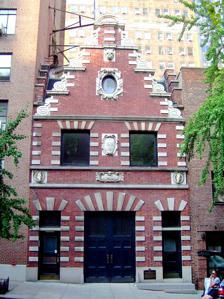
Building: George S. Bowdoin Stable
Country: United States of America
Year built: 1902
Former stable in Manhattan, New York George S. Bowdoin Stable George S. Bowdoin Stable in 2012 General information Architectural style Dutch Revival Address 149 East 38th Street New York City, US Coordinates 40°44′55.5″N 73°58′36.5″W / 40.748750°N 73.976806°W / 40.748750; -73.976806 Completed 1902 Design and construction Architect(s) Ralph S. Townsend Main contractor Isaac Hopper & Son New York City Landmark Designated June 17, 1997 Reference no. 1953 The George S. Bowdoin Stable is a historic building located at 149 East 38th Street between Lexington and Third avenues in the Murray Hill neighborhood of Manhattan in New York City . Designed by Ralph S. Townsend, the structure was originally constructed in 1902 as a private horse stable for William R. H. Martin . Over the years, it has accommodated a variety of other uses, including a garage, private residence, art gallery, cultural center, and office. The structure's two-and-a-half-story-tall façade is made of red brick and stone. The façade is decorated with stone quoins , horses' heads, and bulldog motifs. The interior was originally divided into stables on the first floor and coachmen's quarters on the second floor. Over the years, the interior has been modified into a two-and-a-half bedroom house with design features such as high ceilings and skylights . History The property, which previously contained a four-story dwelling, was purchased by William R. H. Martin from John W. Smyth in 1902 for the purposes of erecting a private stable on the lot. Martin resided at 114 East 36th Street in Murray Hill and was a senior partner at the men's clothing firm of Rogers, Peet & Company . He also was one of the largest real estate holders in Manhattan; some of the properties he owned included the Martinique Hotel and the Marbridge Building . When the building was constructed at the beginning of the 20th century, stables were often situated a block or more away from prime residential districts to keep the noises and smells from the horses away from wealthy residents. The site selected for the stable between Lexington and Third avenues was located just outside of the Murray Hill neighborhood (which ran from East 35th to 40th streets between Madison and Lexington avenues) and avoided the higher real estate costs to the west near Fifth Avenue . 20th century Plans for the stable were filed in August 1902, and it was constructed the same year. Ralph S. Townsend, who designed the stable, also designed a house at 122–124 East 38th Street for Martin. In 1907, Martin sold the property to George S. Bowdoin, a partner at J.P. Morgan & Co. Like Martin, Bowdoin was a Murray Hill resident and lived on Park Avenue near East 36th Street. His daughter Edith inherited the stable after his death in 1913 and had the first floor converted into a garage for automobiles in 1918. That December, John H. Duncan completed plans for $3,000 worth of alterations; the modifications included new floors and fireproof partitions, as well as removal of old stalls. After Edith Grinnell Bowdoin's death in 1943, the stable was sold in January 1944. The buyer was George Nichols, who kept four of his vehicles in the garage and rented out the upper floors as a single-family residence. The 6,000-square-foot (560 m 2 ) building was gutted and renovated by a new owner in 1984, who installed numerous skylights and opened up the interior space to provide ceilings over 20 feet (6.1 m) tall, but ended up never living in the building because they got married and moved to California. The newly renovated home was rented out to Jane Nichols Page, the granddaughter of John Pierpont Morgan Jr. The property was purchased by Donald Saff and his wife Ruth in 1997, who paid "in the high $2 millions" and spent six weeks renovating it. The Saffs used the building as an art gallery, office and residence. That year, the former stable was designated as a landmark by the New York City Landmarks Preservation Commission . 21st century By the early 2000s, there was a 700-square-foot (65 m 2 ) rooftop farm above the carriage house. In 2002, the building became the home of the Gabarron Foundation's Carriage House Center for the Arts, a non-profit organization that promotes the understanding of Spanish culture in the United States. They hosted artworks and presented activities within the house. The Gabarron Foundation bought the townhouse from lawyer Theodore W. Kheel 's Task Foundation in 2005 at a cost of $5 million. The Gabarron Foundation placed the building for sale in 2011 with an asking price of $13.995 million, but the sale price was reduced multiple times to $8.25 million in 2012. Following a renovation in 2015, the structure was placed for sale the next year with an asking price of $8.35 million. Since 2017, the building has served as the headquarters of the Henry George School of Social Science. It is one of the few surviving buildings in Manhattan that were used as stables. Architecture The stable was designed by architect Ralph S. Townsend in the Dutch Revival style . Townsend and his firm—Townsend, Steinle & Haskell—later had several other commissions for Martin, including the Marbridge Building. The stable's design includes motifs of bulldogs and horse heads, indicating the building's original use. Exterior Ground-level doorways The façade is made of brick and is two and a half stories high. At ground level, the façade is divided into three bays of doorways. The center bay features double doors and was originally the carriage entrance, while the outer bays are narrower doorways. The westernmost opening was originally a window but was converted into a doorway at some point in the 20th century; both of the outer doorways contain a wooden door below a rectangular transom window . All three openings are arched and are topped by stone-and-brick voussoirs and stone quoins . There is a horizontal band course of stone above the first story, as well as a stone window sill just below the second story. A pair of high-relief horse heads are mounted above the first floor band course on either end of the façade. Between the horse heads, just above the main doorway, is a stone escutcheon with the building's house number, 149. There are two rectangular sash windows on the second story, connected by the stone windowsill. Each window is flanked by stone quoins, and there are additional quoins on the outermost parts of the façade. Another stone escutcheon between the two windows contains the inscription "A.D.1902" indicating the building's year of construction. A band course runs above the second story. There is a stepped gable with a high-relief of a bulldog and a bull's eye window on the third story. The gable is clad in red Flemish bond brickwork, with large white stone quoins and volutes on either side of the gable. A stone pediment caps the gable. Interior The stable contained living quarters for the coachmen above the horse stalls and the carriages that were kept on the ground floor. By the 21st century, the building had 6,000 square feet (560 m 2 ) or 7,406 square feet (688.0 m 2 ) of space across three floors. The building has two and a half bedrooms, a terrace, kitchen, bookshelves, and wooden fireplaces. The first floor has wooden floors, while the second story has porcelain-tiled floor. The ceilings range up to 25 feet (7.6 m), and there is a spiral staircase connecting the first through third floors. When the Saffs lived in the building, it included practical design features such as glass brick walls and skylights. There were also custom design features including a box that remotely controlled the light, music, and curtains in the master bedroom, as well as neon pink lights in the kitchen's pillars. Saff referred to the box as a " James Bond " novelty and the lights as a " Miami Vice " feature. The Gabarron Foundation used the first two floors for exhibits and the third story for office space. In popular culture The building was used as a filming location in Woody Allen 's 2009 comedy movie Whatever Works . See also List of New York City Designated Landmarks in Manhattan from 14th to 59th Streets References Notes